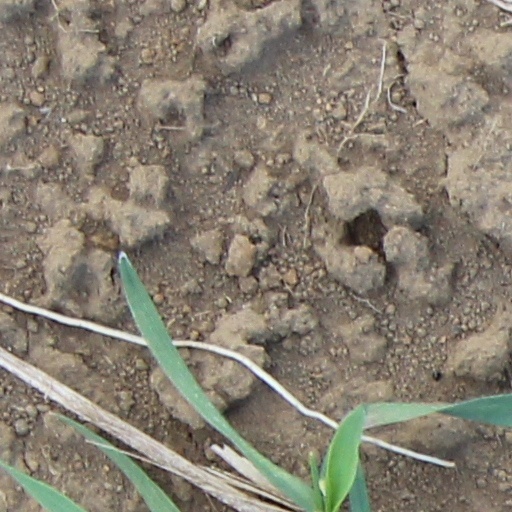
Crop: wheat